Visor från vinden

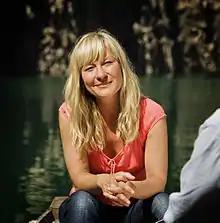
The Swedish folk musician Lena Willemark joined Karlsson for the album.

"Visor från vinden" had a mixed to positive reception, with an average score of 3.4/5 on review aggregator Kritiker.se, based on fifteen reviews. Among the more negative reviewers was "Aftonbladet"s Jonna Sima. She called the music "traditional" and "stylish" but "dull in comparison with song interpreters like Cornelis Vreeswijk." "Expressen" reviewer Anders Dahlbom wrote that the album felt like a logical follow-on from the 2005 "Svarta Ballader". In his view, Karlsson gave new life to poems and songs by Dan Andersson, Wiehe, Peps, Taube, and others. He found Karlsson's "detailed traditional folk sounds strangely timeless", predicting it would be a success.